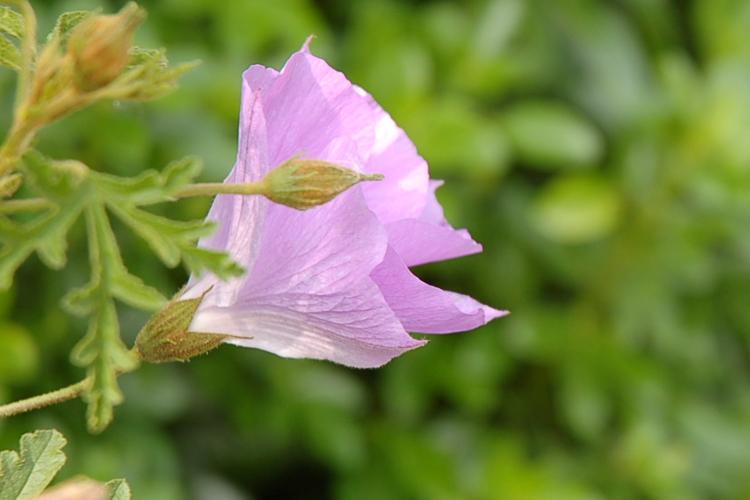
Label: pelargonium